Raja Ravi Varma

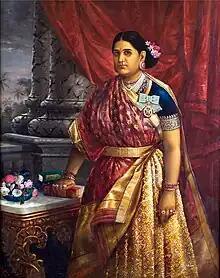
Varma's sister-in-law, Bharani Thirunal Lakshmi Bayi, Senior Rani of Attingal (or Travancore), who adopted Varma's granddaughters in 1900

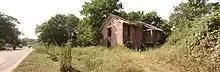
The studio used by Varma during his stay at the Laxmi Vilas Palace

Ravi Varma was the son of Ezhumavil Neelakanthan Bhattatiripad and Uma Ambabayi Thampurratti. His mother Uma Ambabayi Thampuratty belonged to the baronial family which ruled the Kilimanoor feudal estate within the kingdom of Travancore. She was a poet and writer, and her work "Parvati Swayamvaram" was published by Varma after her death. Ravi Varma's father was a scholar of Sanskrit and Ayurveda and hailed from the Ernakulam district in Kerala. Ravi Varma had two siblings, a sister named Mangala Bayi and a brother named Raja Varma (born 1860). The last-named was also a painter and worked closely with Ravi Varma all his life.